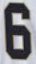
Number: 6